William Ansah Sessarakoo

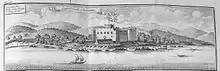
Sketch of Fort William in Annamaboe

The Royal African Company hoped that their ostentatiously generous treatment of Ansah in England, despite the unfortunate Barbadian detour, had accomplished its primary goal of endearing the English above the French to Ansah and his father, John Corrente. In March 1749, a French ship had docked at Annamaboe intending to open trade, and refused to be deterred by RAC agents. The agents were thus instructed to "repeat to [Corrente] the great Generositys to his Son in England", which successfully induced him to turn away the Frenchmen empty-handed.